Uta-awase

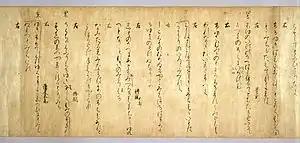
Eleventh-century scroll of the "Poetry Contest held by the Empress in the Kampyō era" (c. 890); one of several that have been designated National Treasures; Tokyo National Museum

, poetry contests or "waka" matches, are a distinctive feature of the Japanese literary landscape from the Heian period. Significant to the development of Japanese poetics, the origin of group composition such as "renga", and a stimulus to approaching "waka" as a unified sequence and not only as individual units, the lasting importance of the poetic output of these occasions may be measured also from their contribution to the imperial anthologies: 92 poems of the Kokinshū and 373 of the Shin Kokinshū were drawn from "uta-awase".